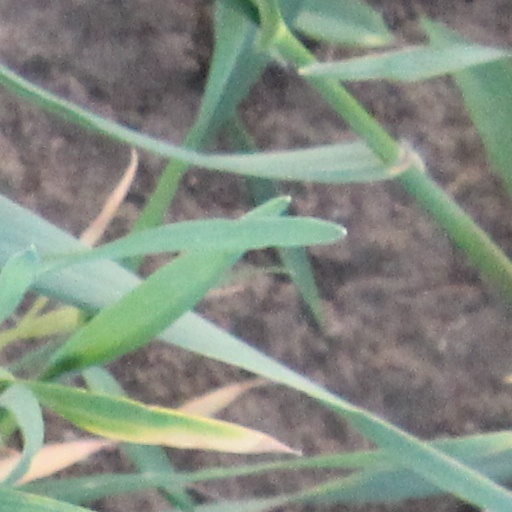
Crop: wheat